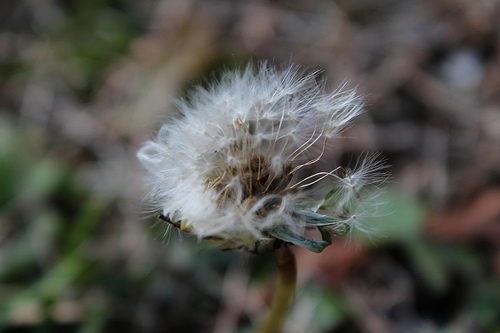
Flower: dandelion